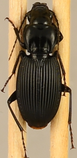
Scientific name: Pterostichus lachrymosus
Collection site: Mountain Lake Biological Station NEON (MLBS), plot MLBS_002